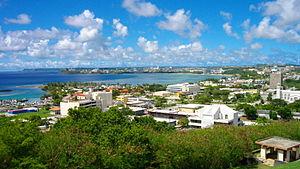
Agana Heights est l'une des dix-neuf villes du territoire américain de Guam. Elle est localisée dans les collines sud de Hagåtña, dans la partie centrale de l’île. L'hôpital de l'United States Navy se situe dans la partie résidentielle de celle-ci.
Hagåtña est la capitale du territoire non incorporé des États-Unis de Guam. La ville compte 1 100 habitants.